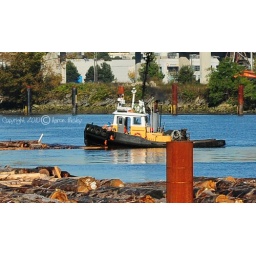
This person was out on the logs and hopped into the tug boat afterwardPhoto by Aaron McVey (abmphoto.ca)